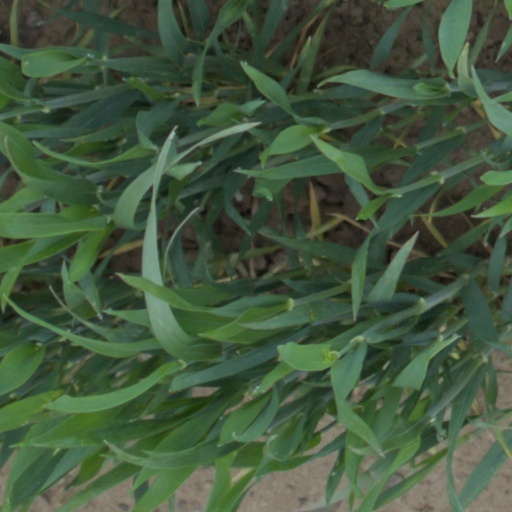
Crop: wheat